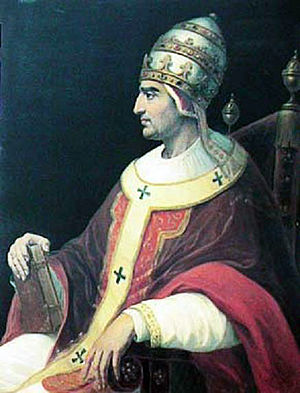
Pave Gregor 11.
Pave Gregor 11. var pave i Avignon og i Rom fra den 30. december 1370 og frem til sin død.